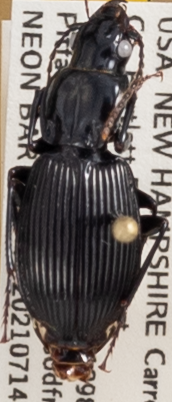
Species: Pterostichus coracinus
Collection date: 2021-07-14
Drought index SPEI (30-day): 0.47
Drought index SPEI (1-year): -1.13
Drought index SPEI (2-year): -0.8